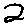
Label: 2